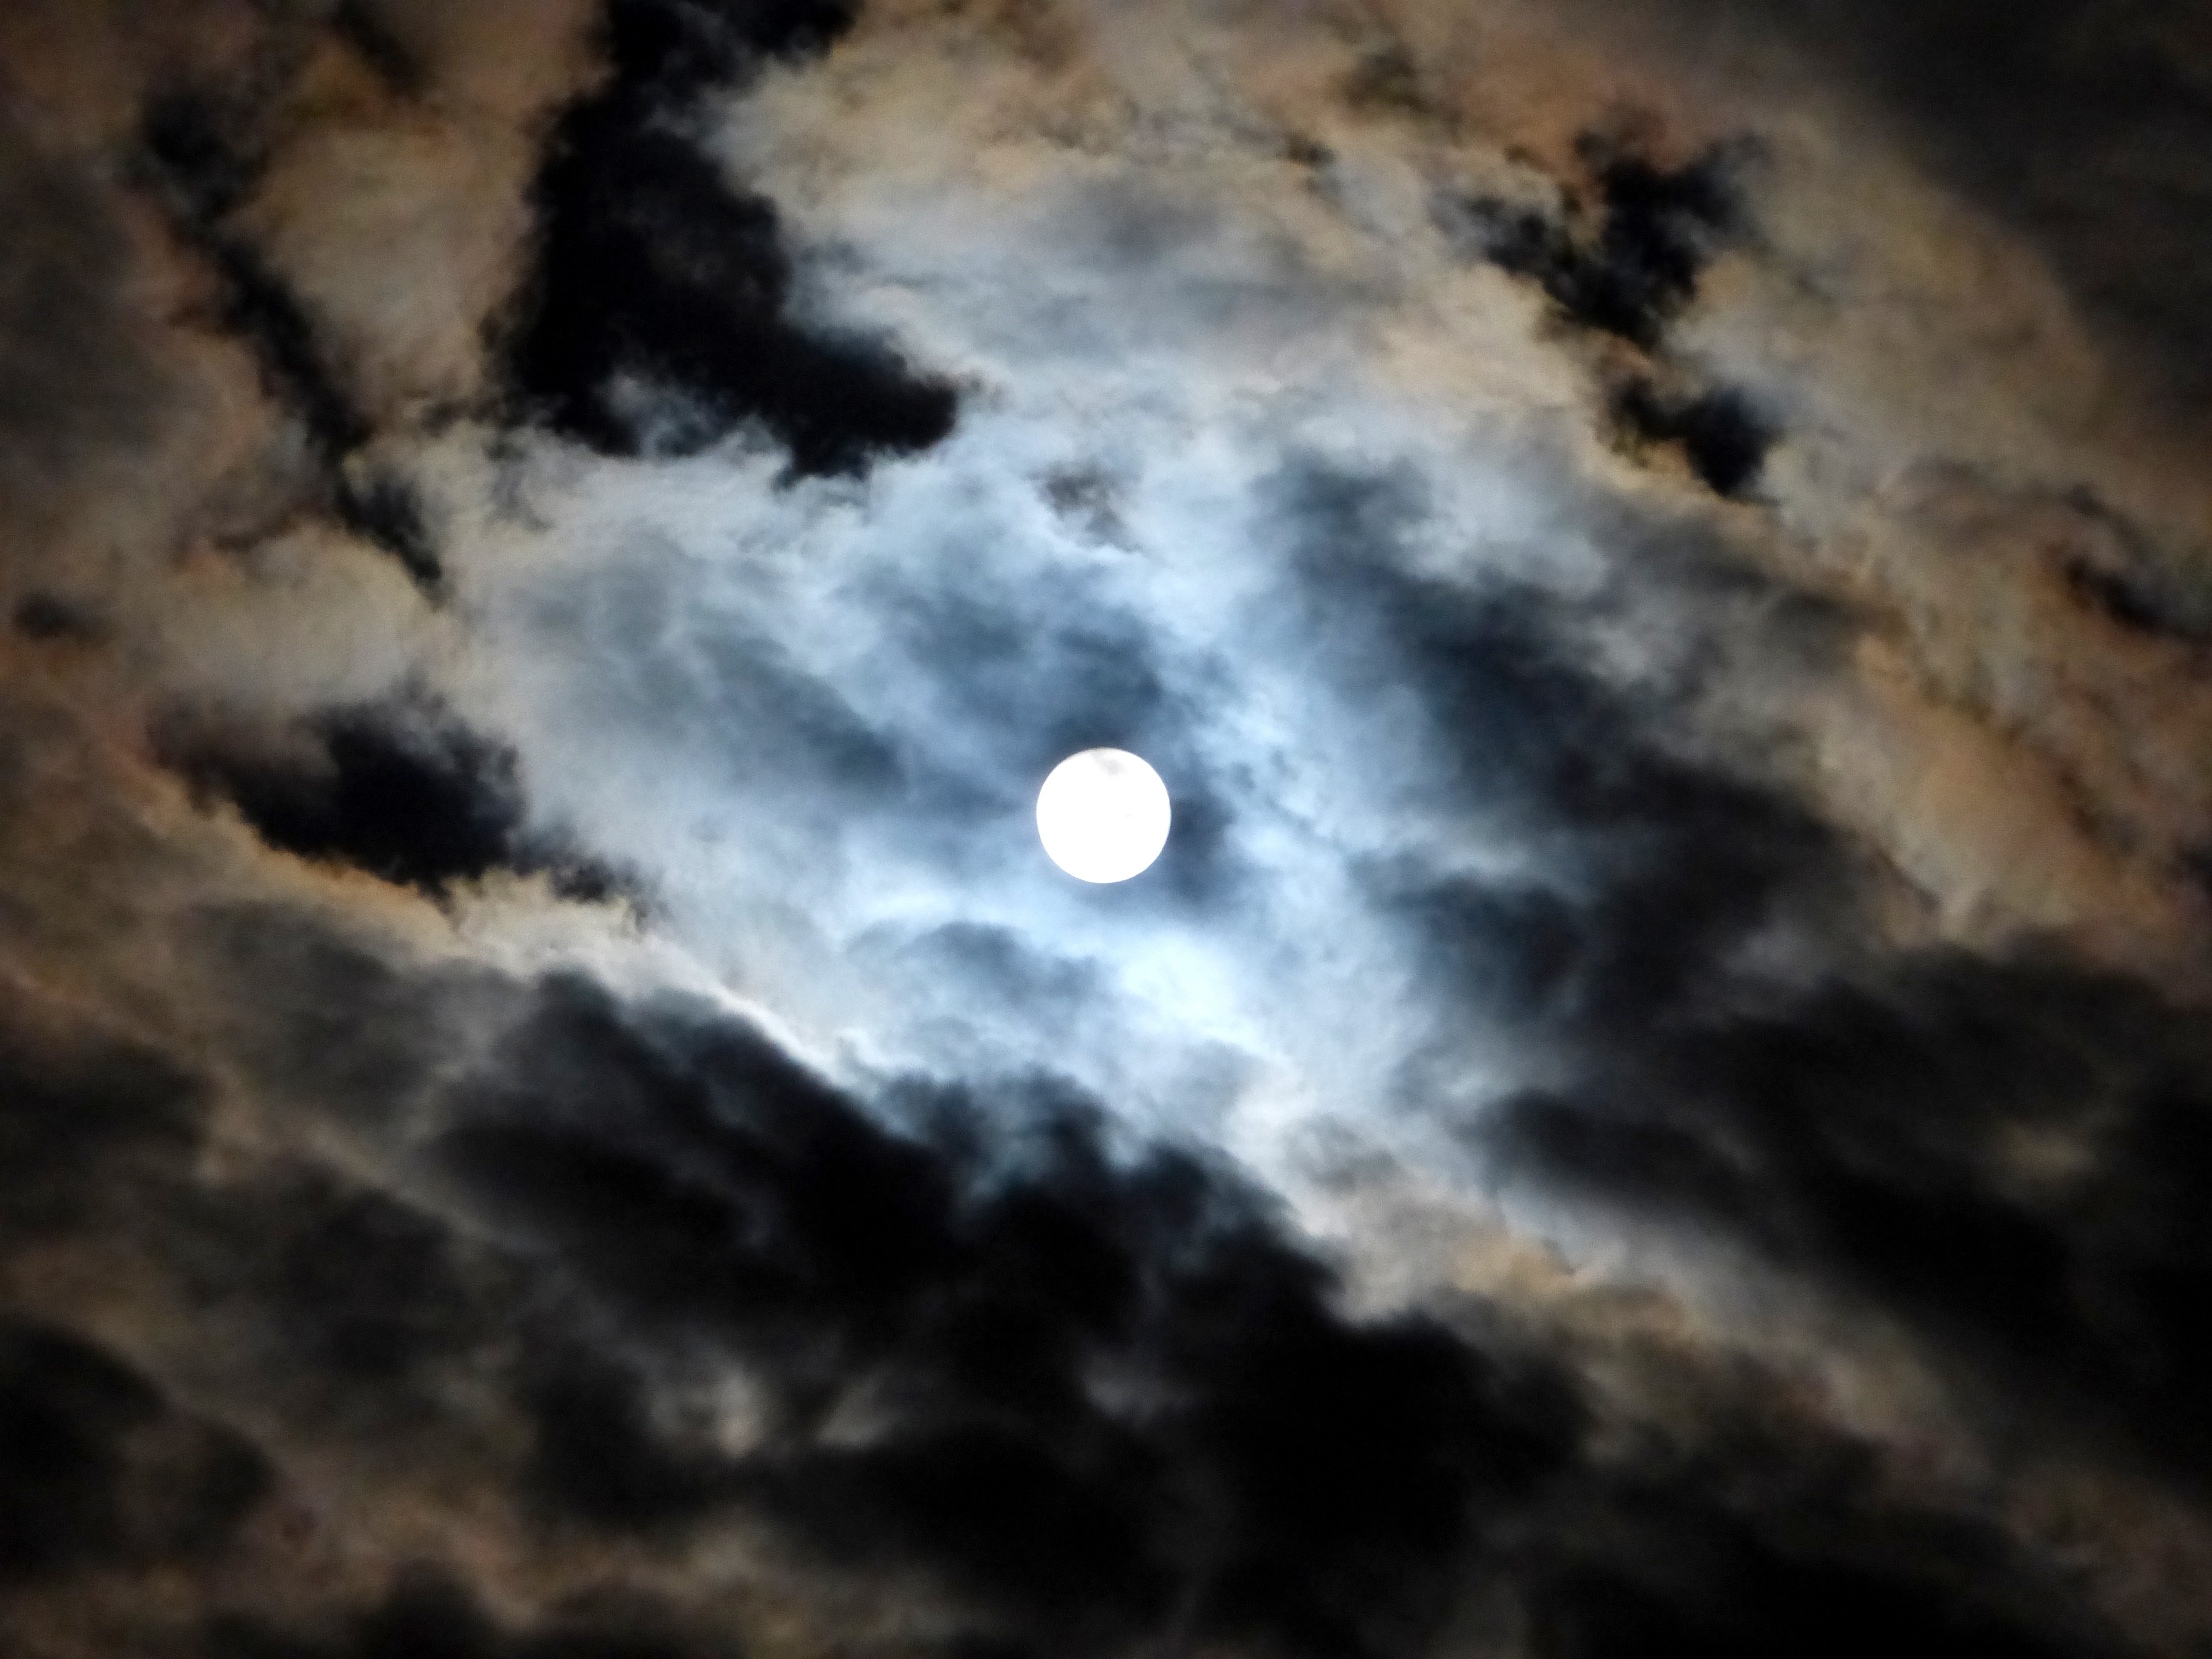
cloud, sky, night, atmosphere, moon, full moon, moonlight, outer space, clouds, earth, astronomical object, clouds veil